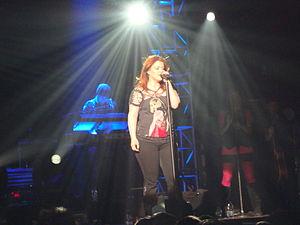
Kelly Brianne Clarkson, née le 24 avril 1982 à Fort Worth, est une chanteuse américaine. Elle fait ses débuts chez RCA Records après avoir remporté la première saison de l’émission American Idol aux États-Unis. En 2017, elle compte un total de six albums studio dont le dernier, Piece by Piece, est sorti le 3 mars 2015. Le premier, lancé en 2003, s'intitule Thankful, le second, Breakaway est commercialisé en 2004, le troisième My December se retrouve dans les bacs en 2007, et son quatrième opus, All I Ever Wanted est lancé en 2009. Le cinquième album de la chanteuse, nommé Stronger est quant à lui commercialisé le 24 octobre 2011. Ses six albums rencontrent un franc succès aux États-Unis où ils se classent tous dans le Top 5 au Billboard 200.
All I Ever Wanted est le quatrième album de la chanteuse américaine Kelly Clarkson, sorti le 6 mars 2009 en Allemagne et en Australie, et le 10 mars aux États-Unis, par son label, RCA Records.